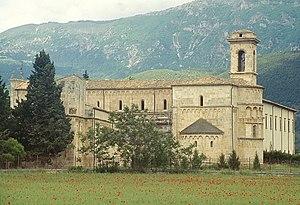
La cathédrale de Corfinio est une église catholique romaine de Corfinio, en Italie. Il s'agit d'une co-cathédrale du diocèse de Sulmona-Valva.
Corfinio est une commune de la province de L'Aquila dans les Abruzzes en Italie. C'est ici qu'apparaît pour la première fois, sur une monnaie de la Confédération italique dont elle était la capitale sous le nom de Corfinium, le mot ITALIA.